Fukushima (city)

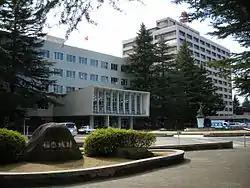
Site of Daibutsu Castle, also known as Suginome Castle and later Fukushima Castle. It is now home to the Fukushima Prefectural Offices.

In 1413, shut himself inside in defiance of the Kamakura kubō. This is the first known historical mention of Daibutsu Castle, which was near the confluence of the Abukuma and Arakawa rivers at the present-day location of the Fukushima Prefectural Offices. It is said that the castle was named after the , a Vairocana Buddha statue kept within the castle. The castle was also known as . It is believed that in this time period the area's name was changed from Minekoshi to to reflect the concentration of political power in the area.